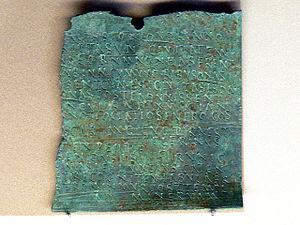
Dans la Rome antique, la citoyenneté romaine offre des droits étendus et fondamentaux. L'ensemble de ces droits forme le droit de cité romain. À l'origine, le droit de cité, c’est-à-dire la reconnaissance de la citoyenneté, est réservé aux hommes libres inscrits dans les tribus de la ville de Rome et de son territoire limitrophe. En -89, il est étendu à tous les hommes libres d'Italie ; trois siècles après, en 212, il est accordé à tous les hommes libres de l'Empire romain. L'extension de la citoyenneté fut un puissant vecteur d'attraction de la Rome antique.